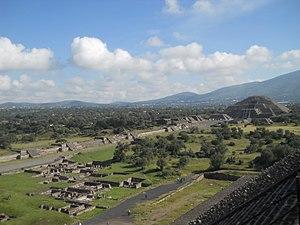
Le Iᵉʳ millénaire de notre ère a commencé le 1ᵉʳ janvier de l'année suivant la naissance de Jésus et s'est achevé le 31 décembre 1000 du calendrier julien.